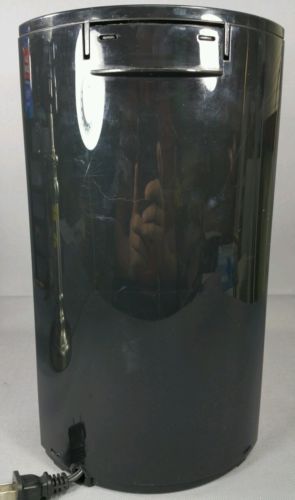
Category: coffee maker